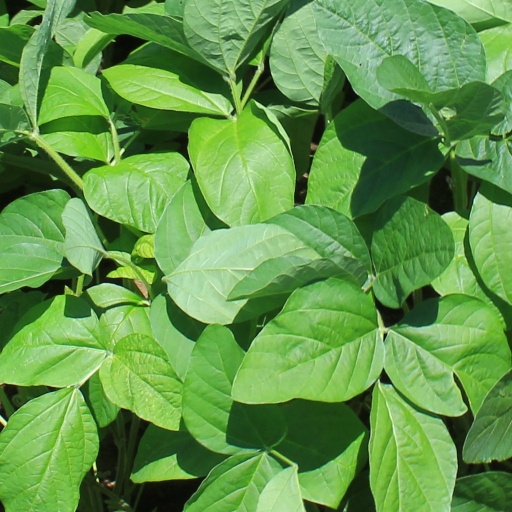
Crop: soybean